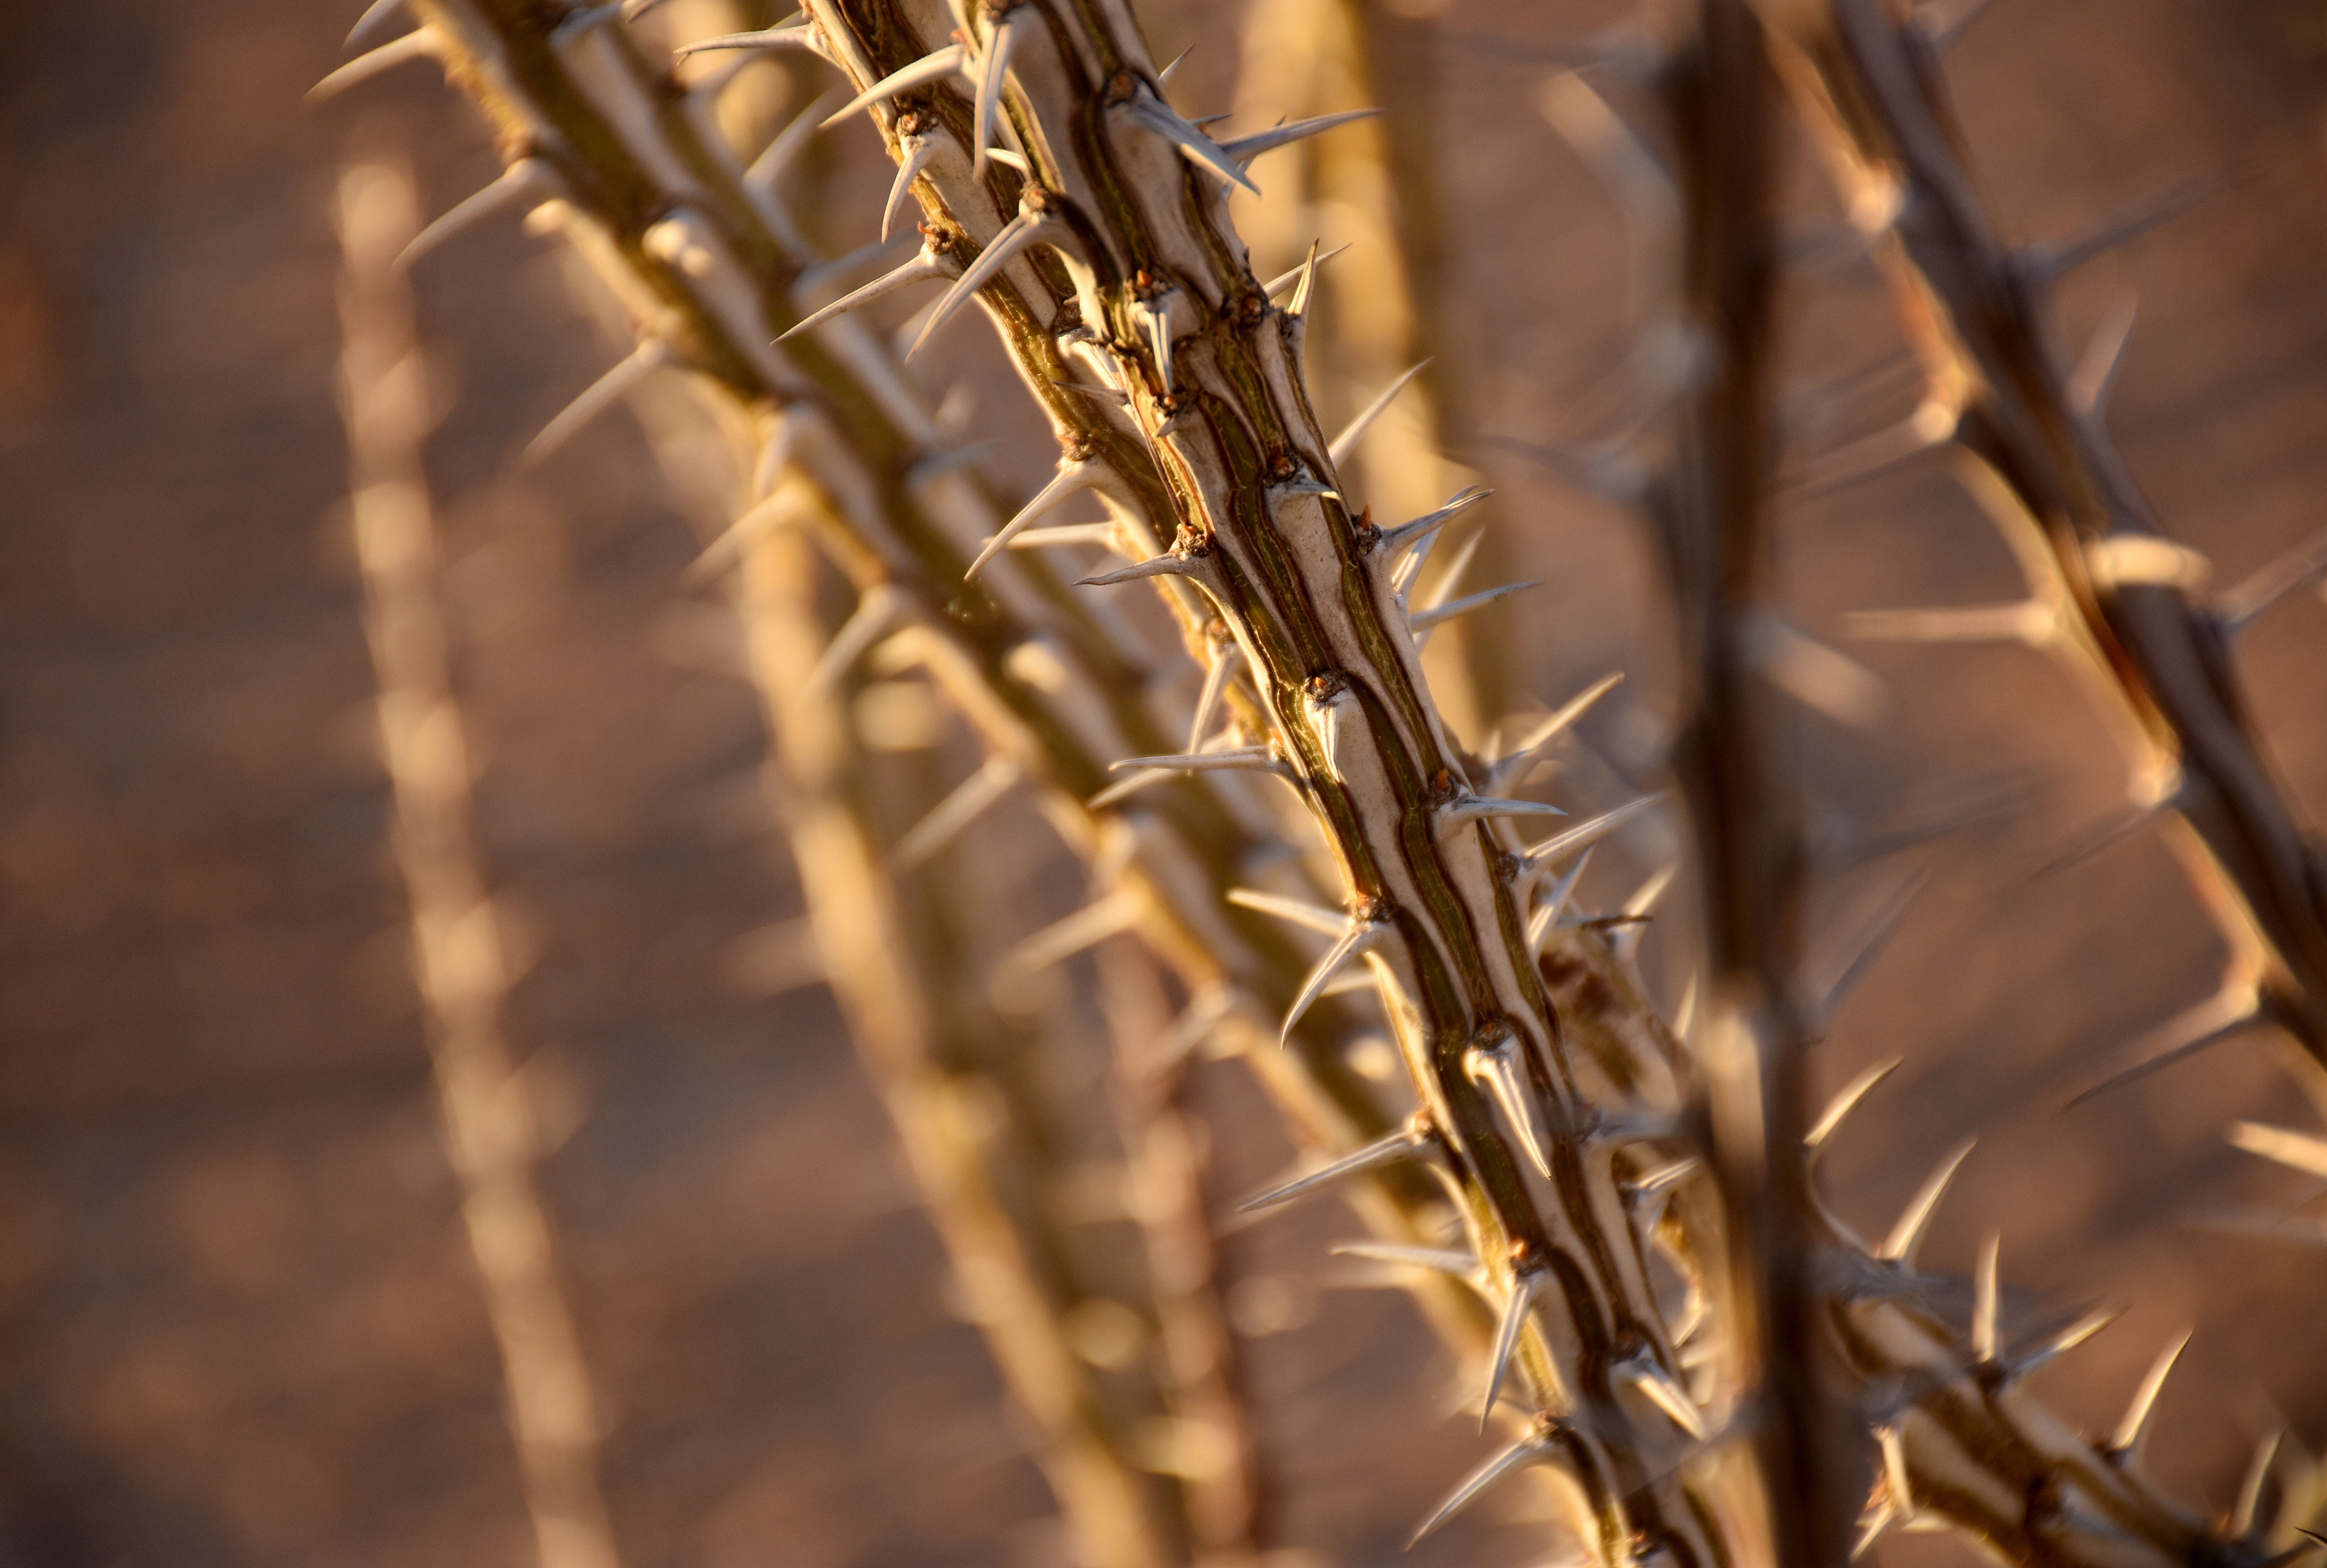
nature, branch, cactus, plant, sunset, desert, dry, food, crop, plants, twig, arizona, close up, desert landscape, ocotillo, macro photography, flowering plant, grass family, plant stem, land plant, woodwind instrument